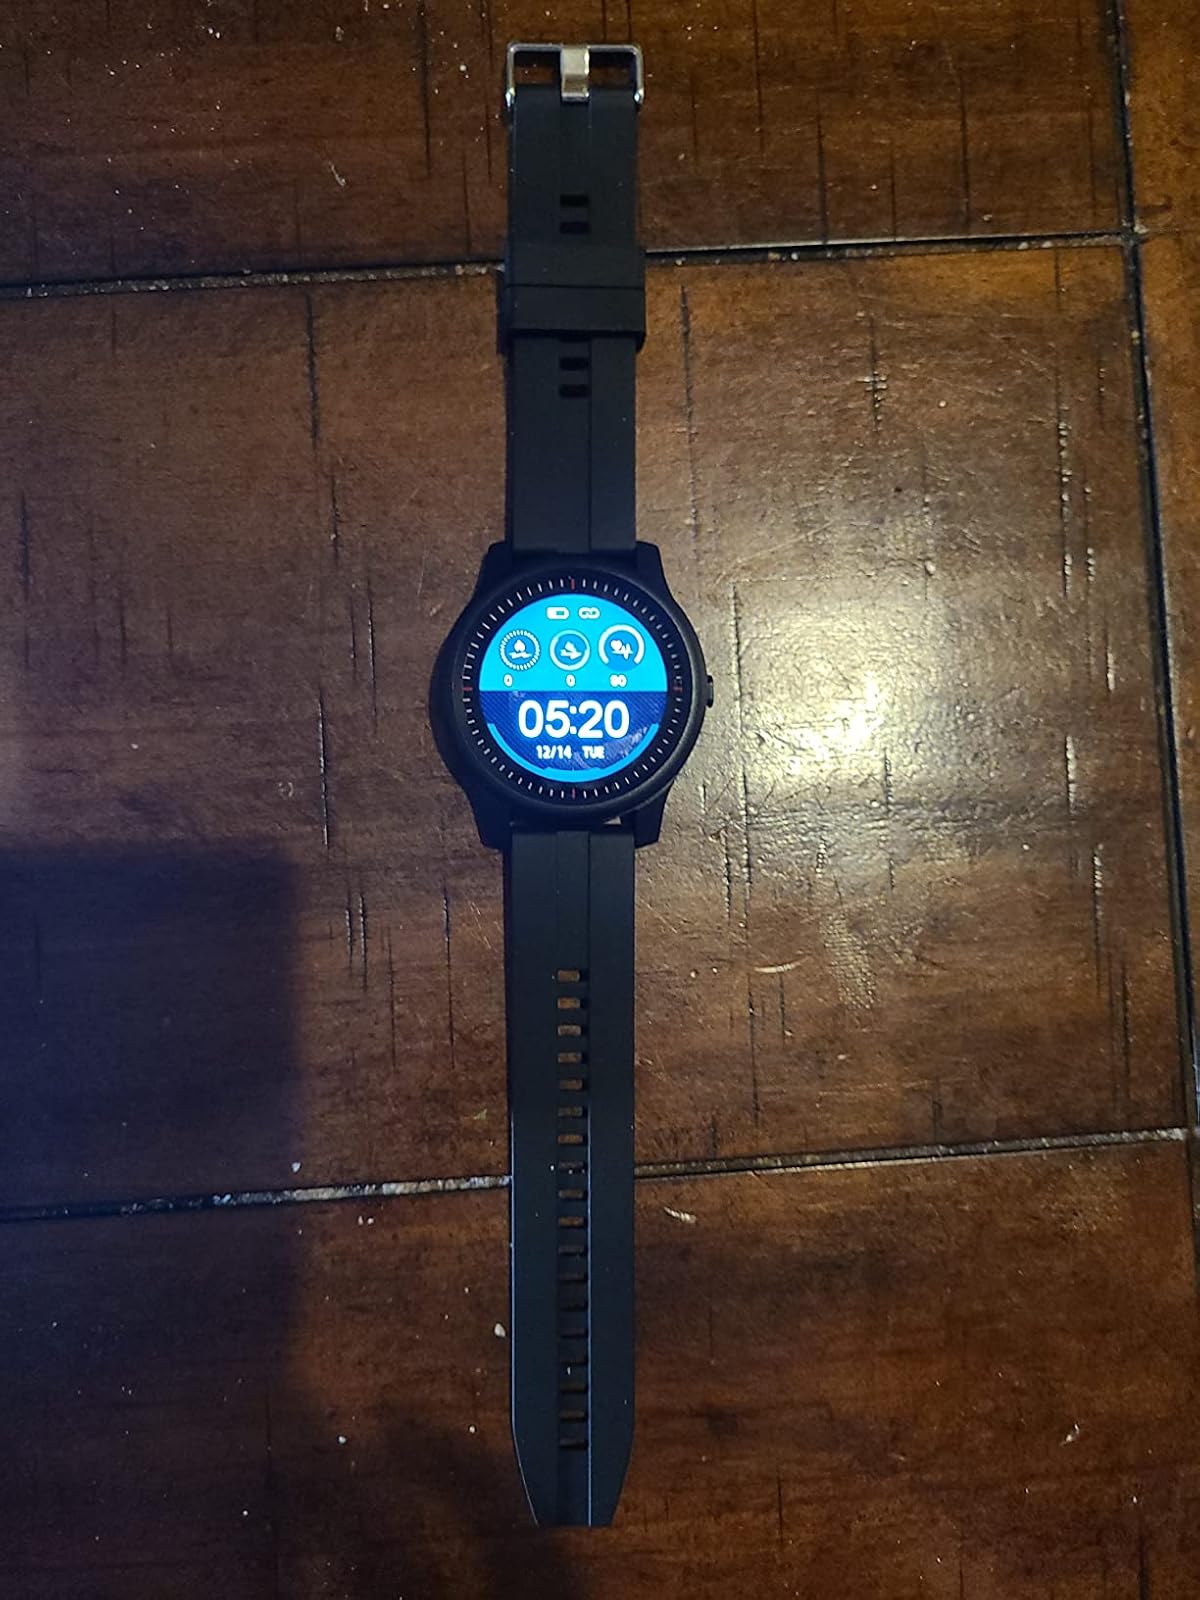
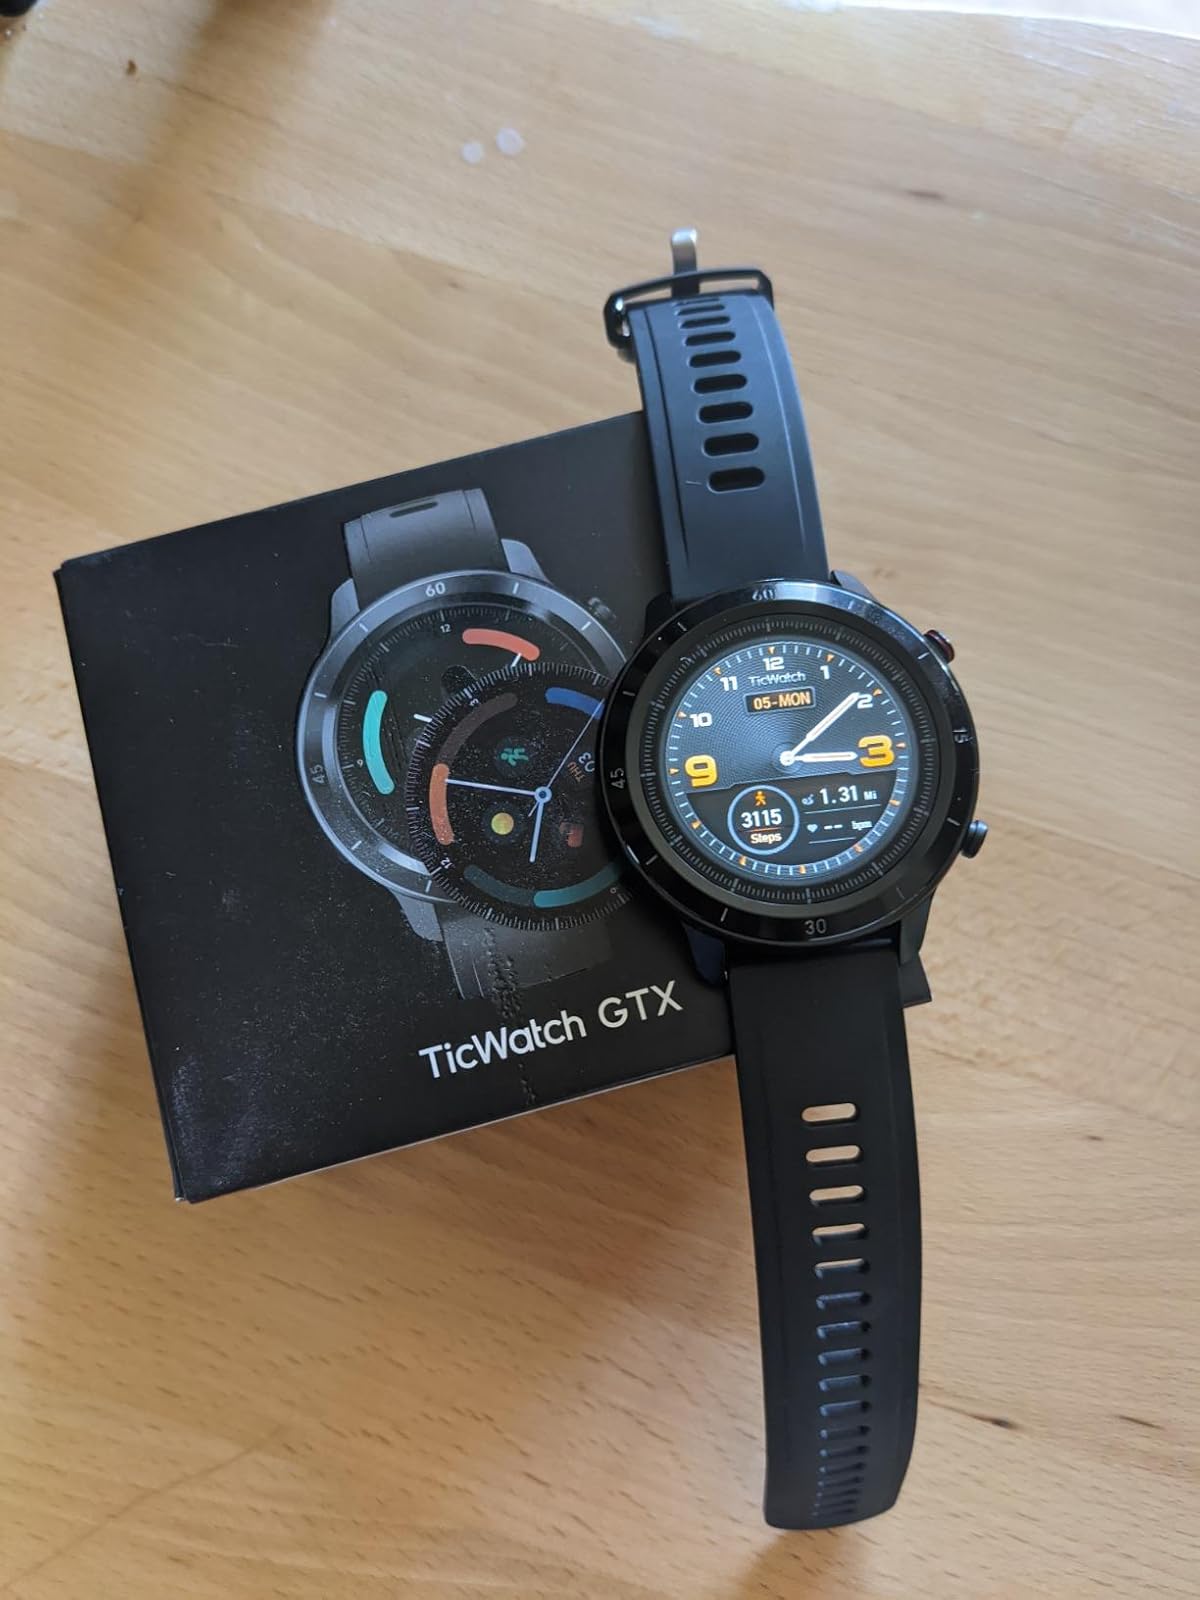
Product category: smartwatch
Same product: no